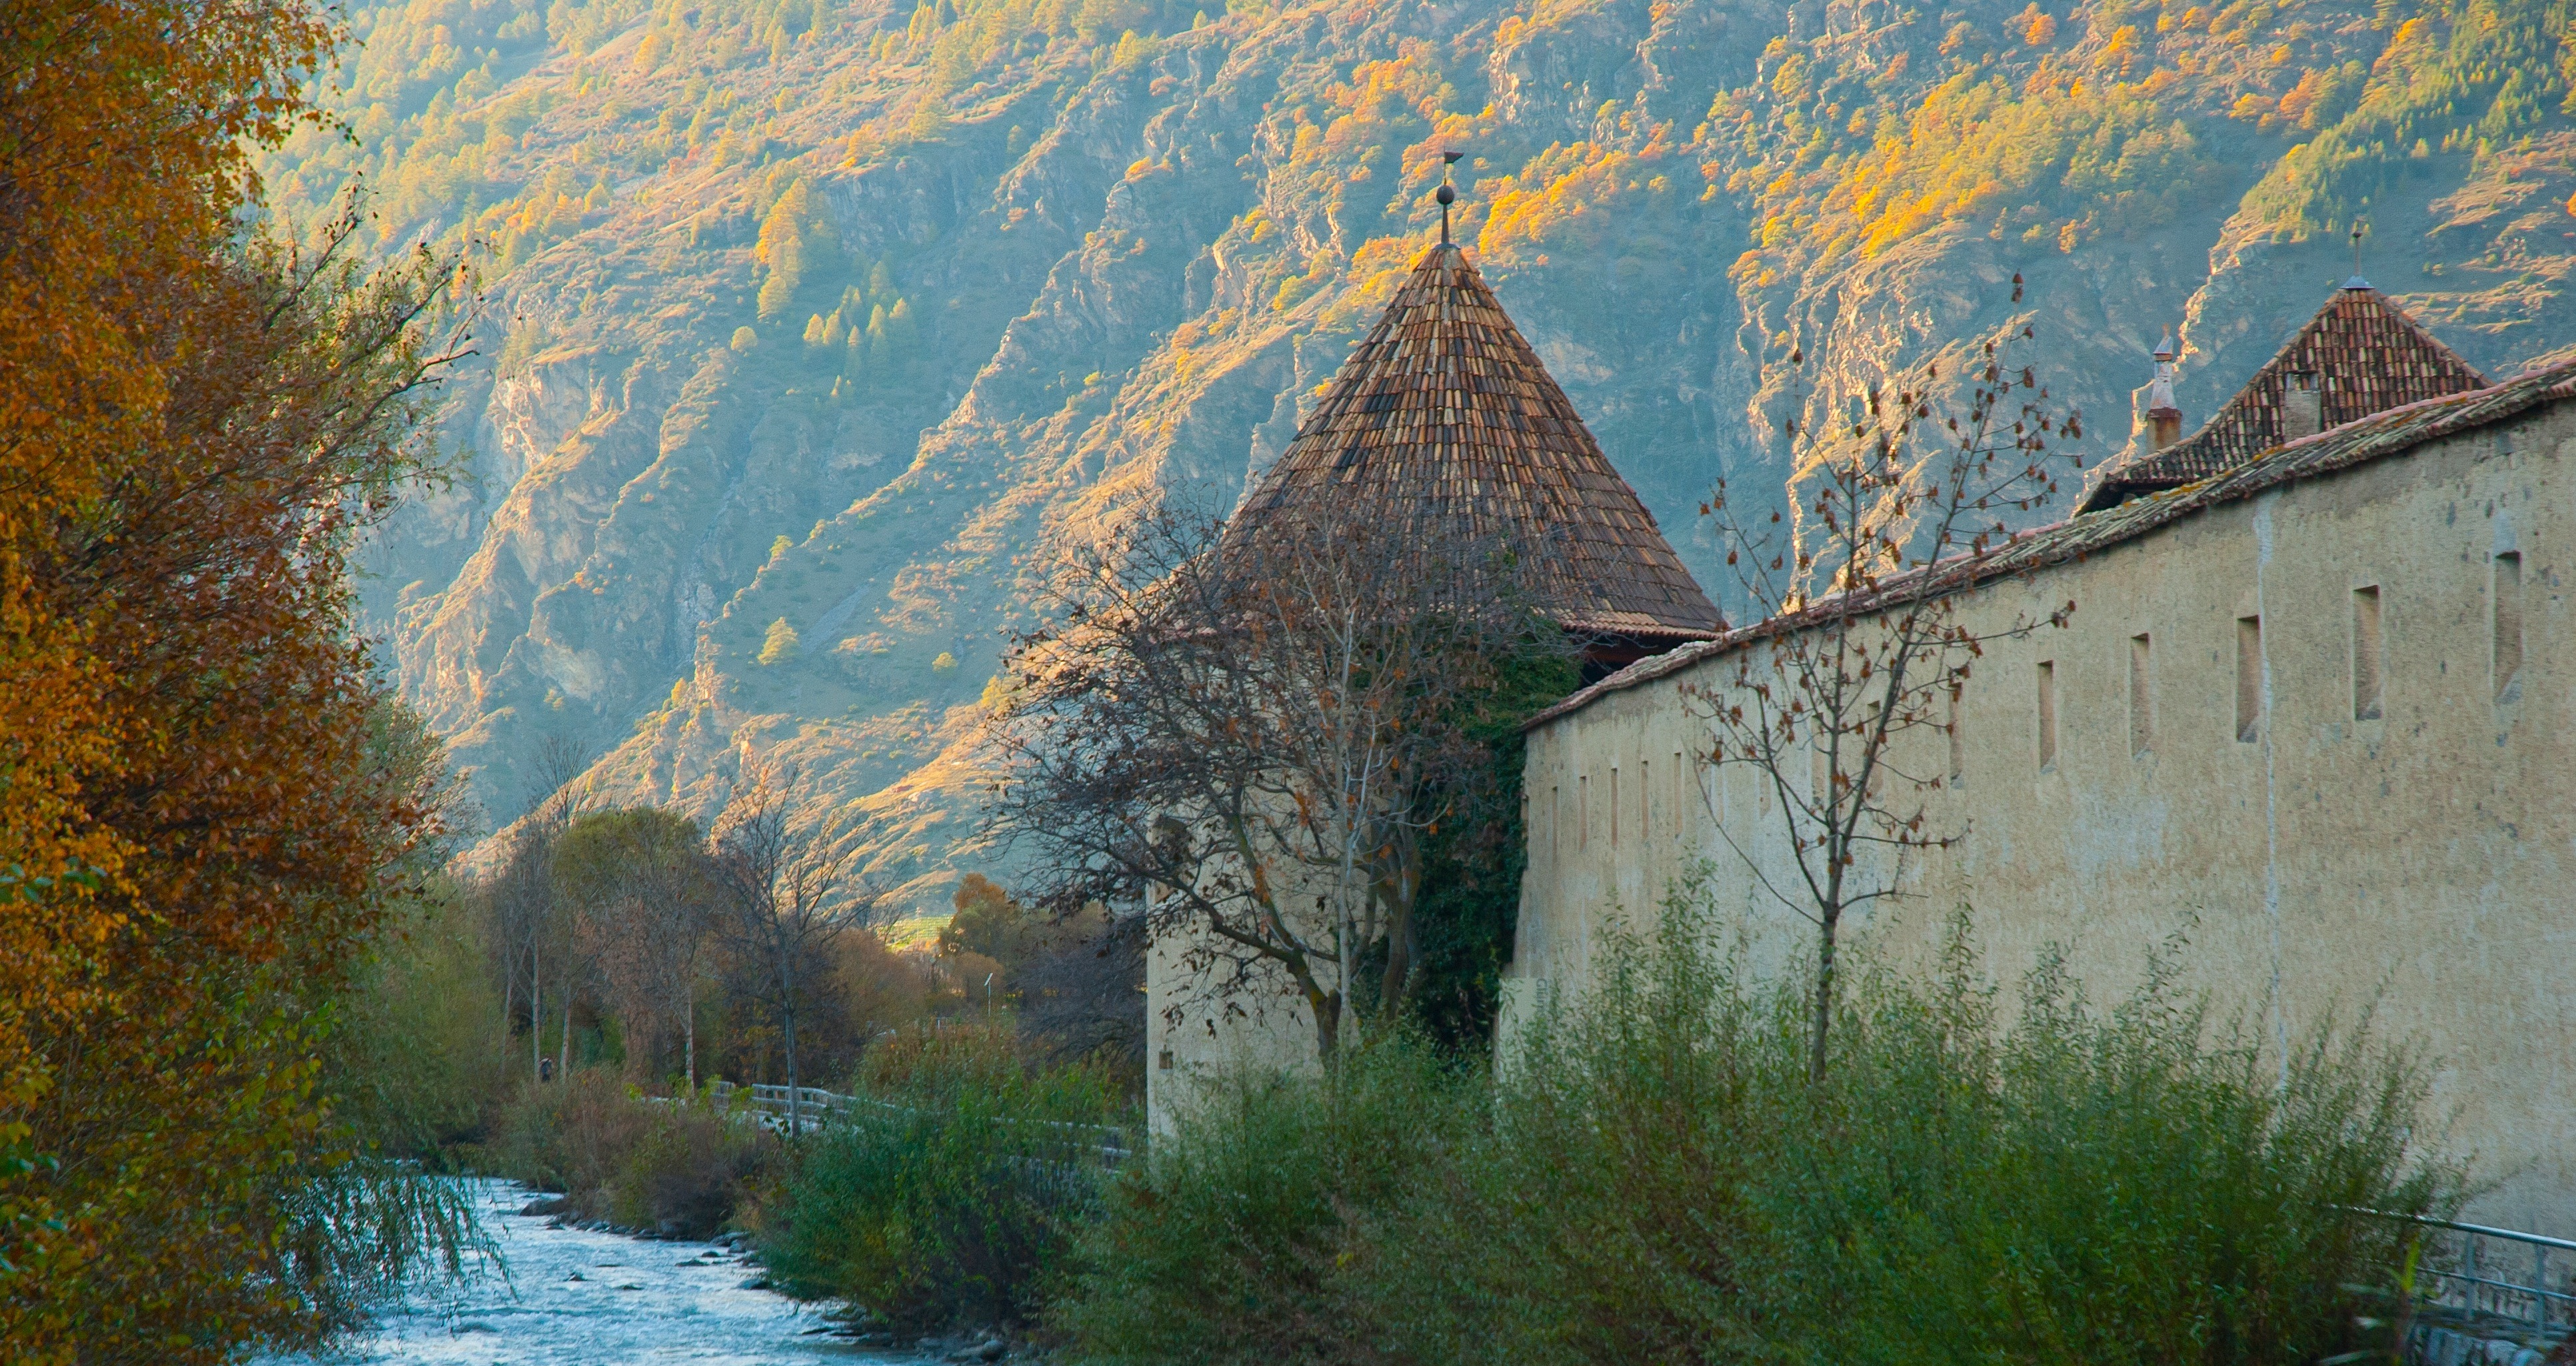
landscape, water, nature, forest, grass, road, countryside, fall, building, wall, river, valley, country, stream, autumn, italy, plants, trees, woods, outside, mountains, rural area